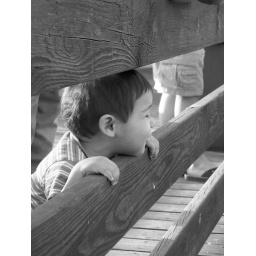
There was a Gazebo on the water and there were big fish in the pond underneath that everyone was checkin out